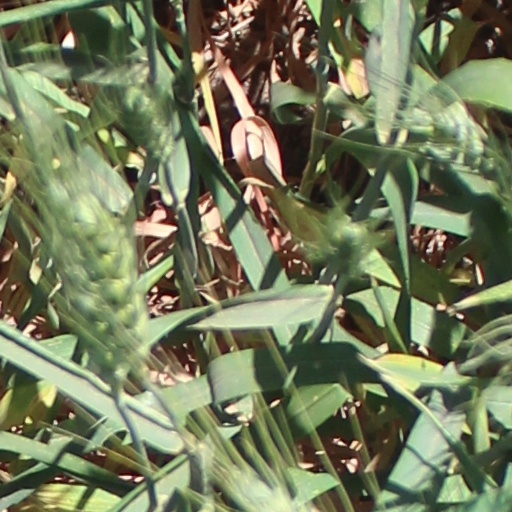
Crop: wheat